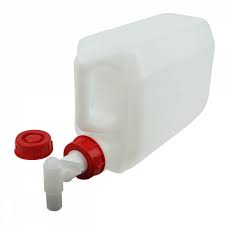
Waste category: plastic